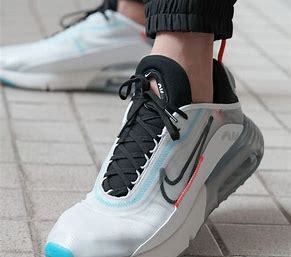
Brand: Nike
Model: Air Max 2090